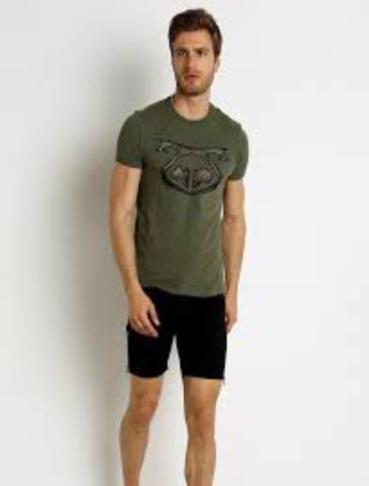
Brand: nasty pig-2
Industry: Clothes